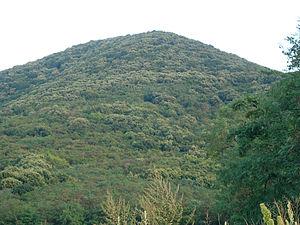
Les aires naturelles protégées de Serbie couvrent une superficie de 5 443 km², soit environ 6 % du territoire du pays.
Vršac est une ville et une municipalité de Serbie situées dans la province autonome de Voïvodine. Elles font partie du district du Banat méridional. Au recensement de 2011, la ville comptait 35 701 habitants et la municipalité dont elle est le centre 51 217.